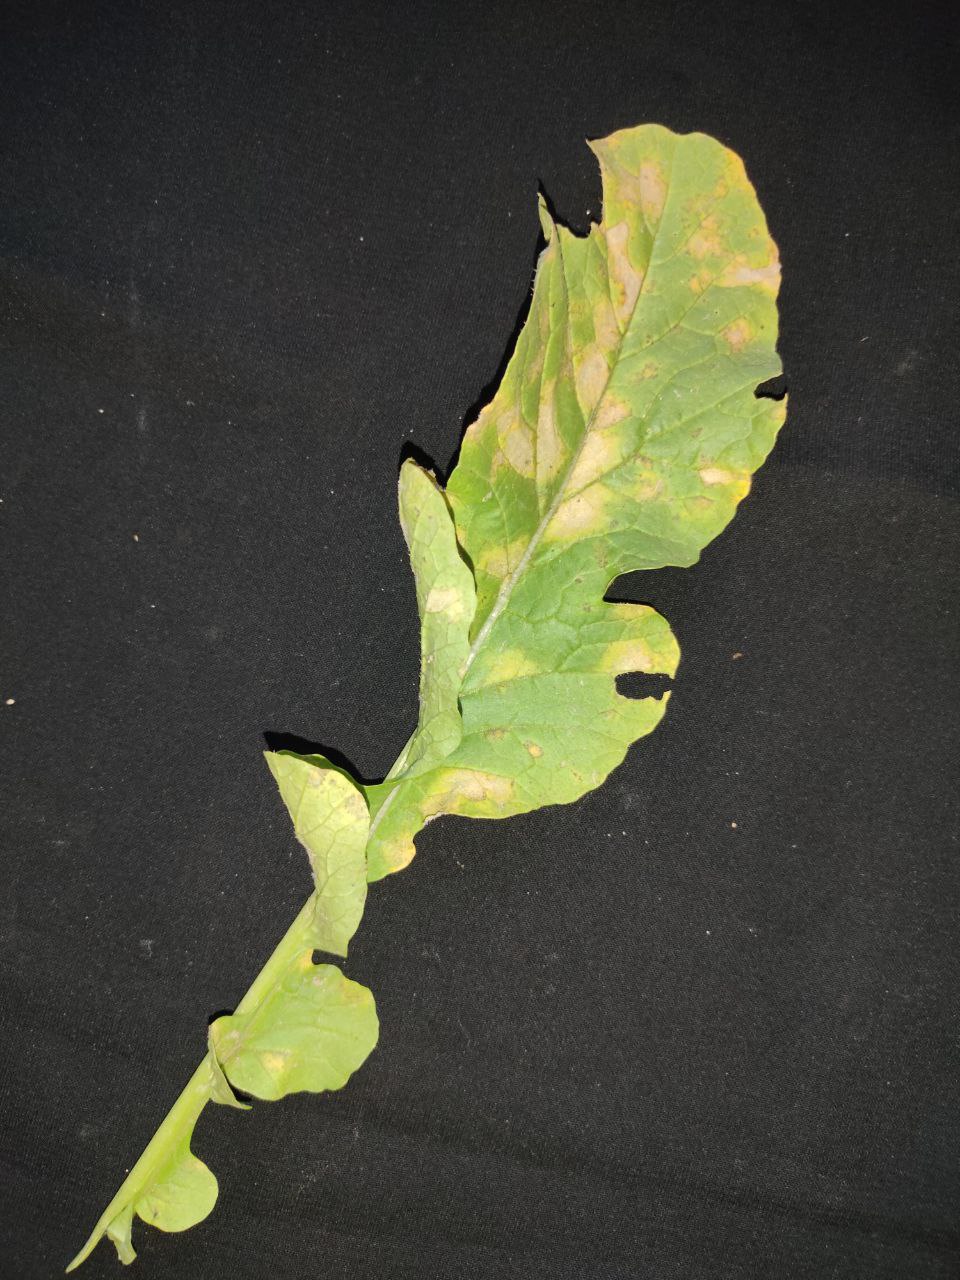
Label: Mosaic virus